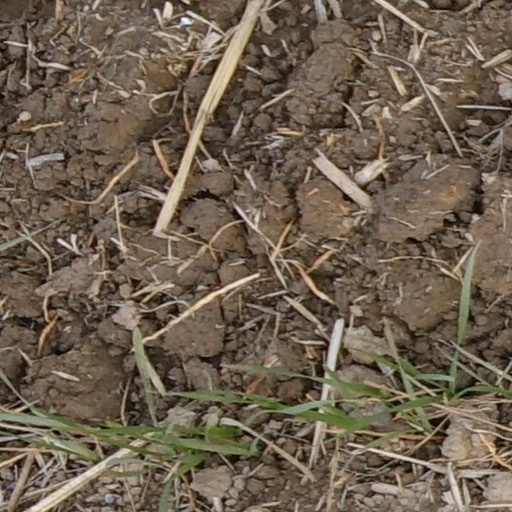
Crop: wheat